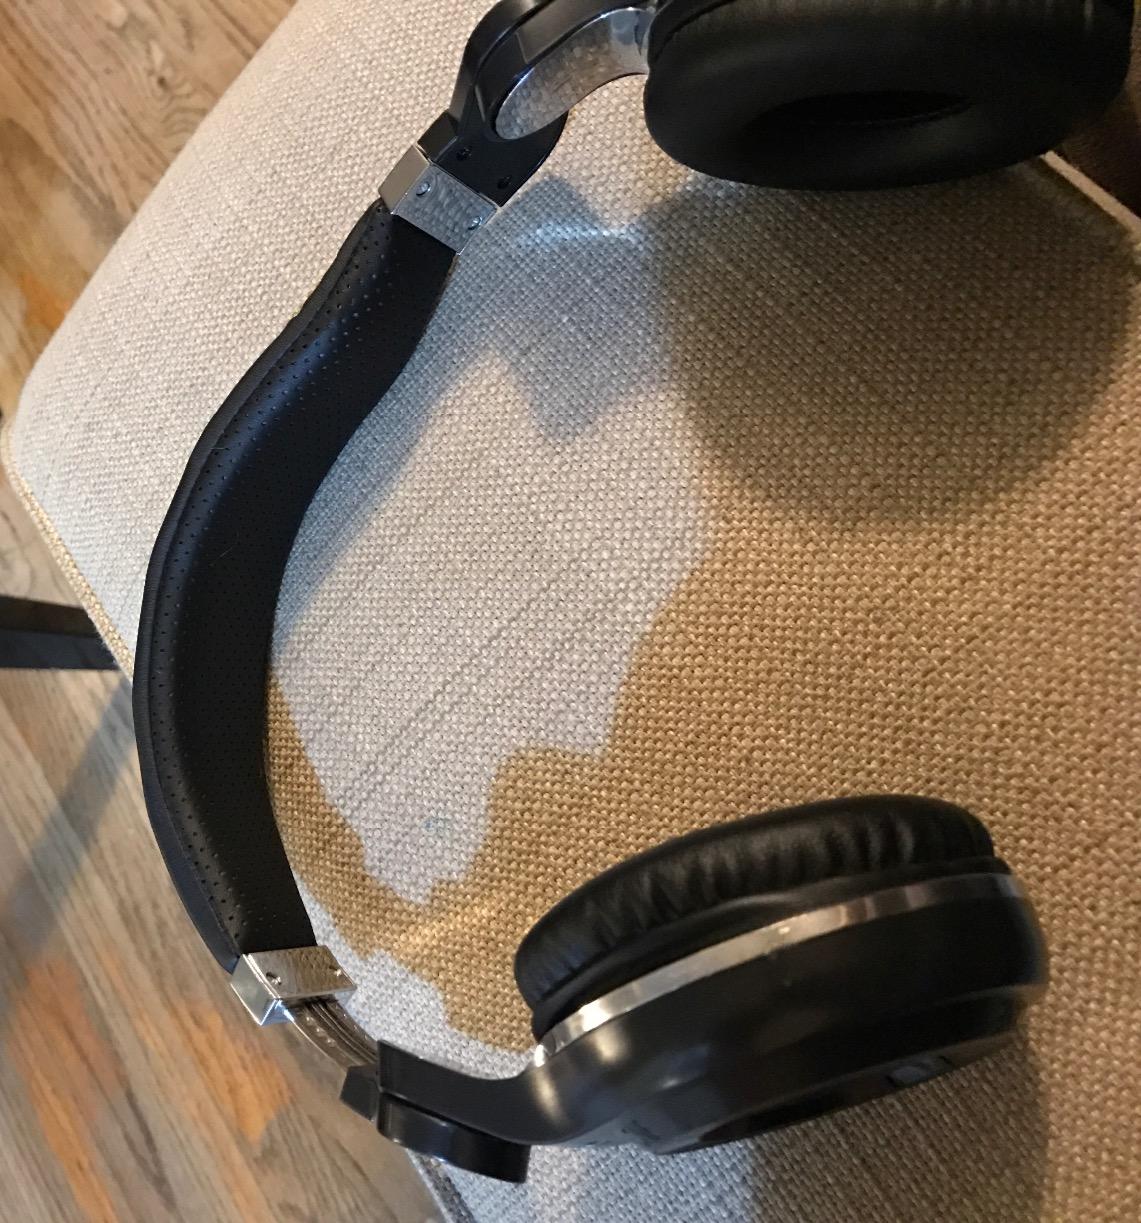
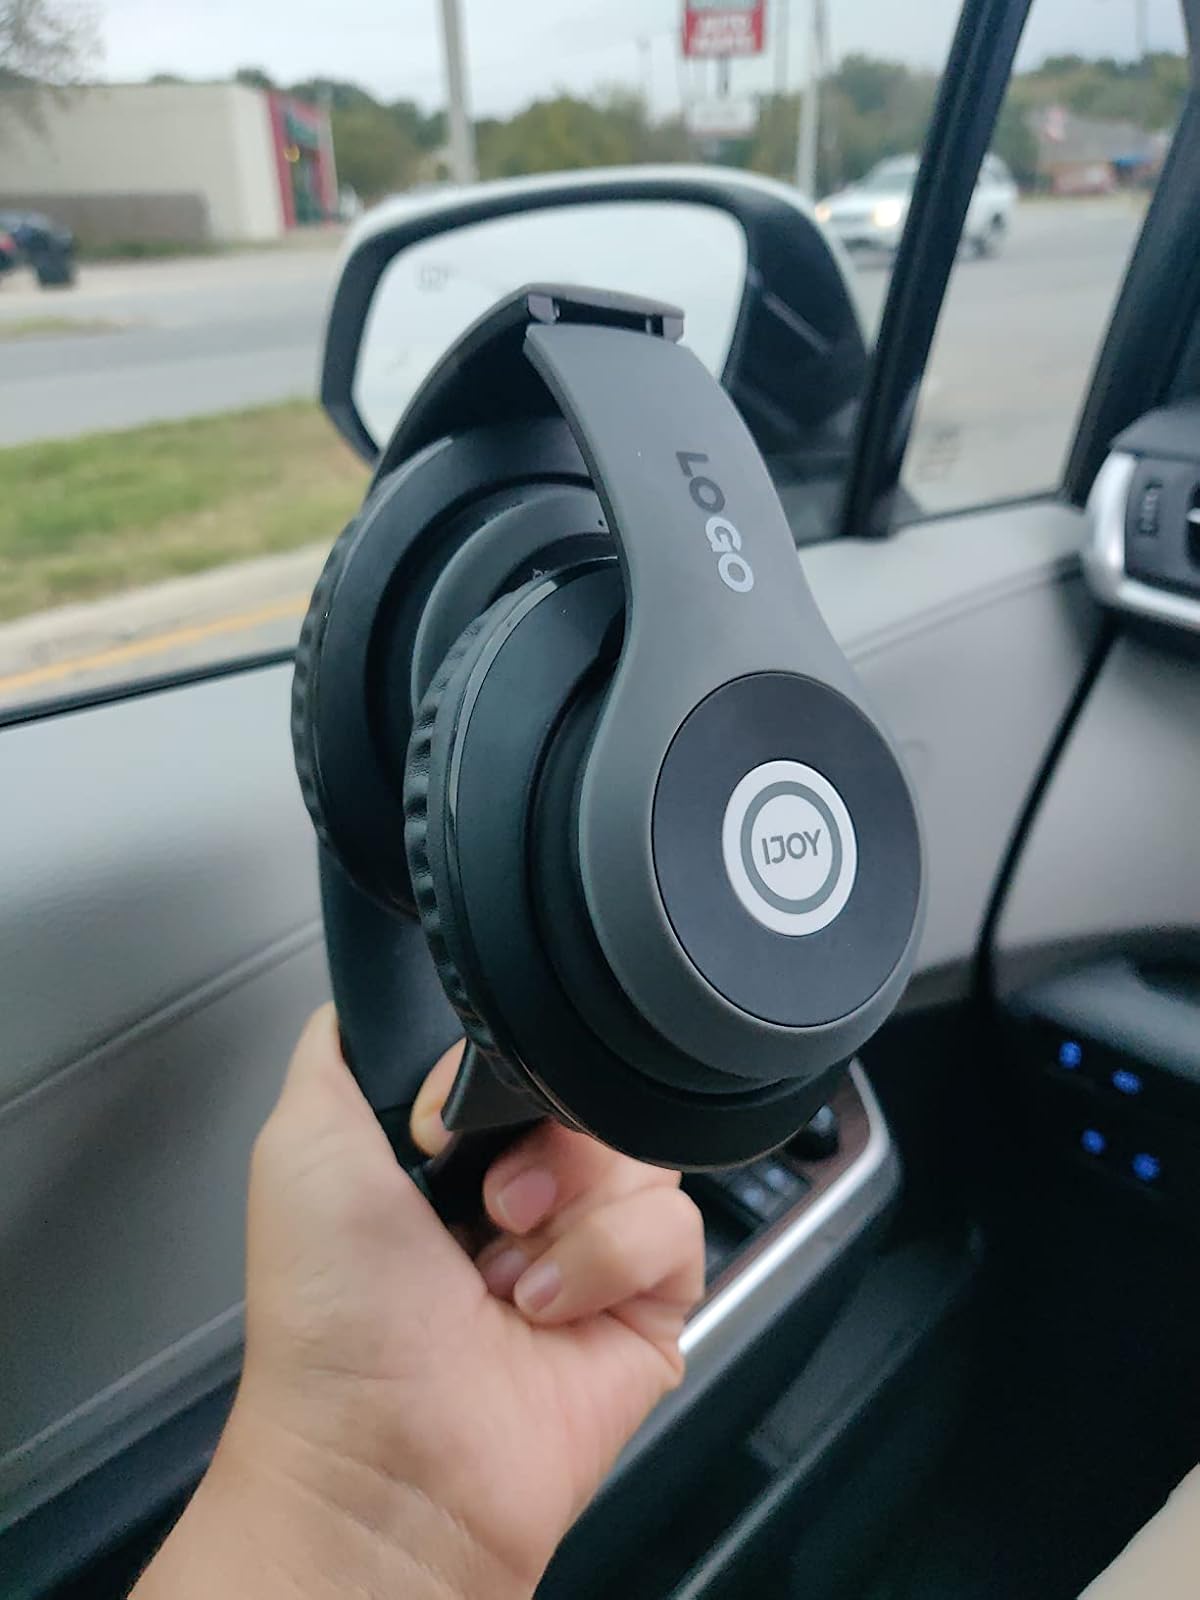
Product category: headphones
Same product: no